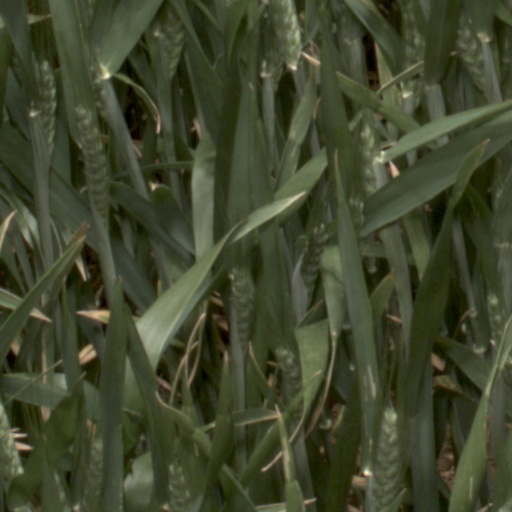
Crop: wheat